Damian Walshe-Howling

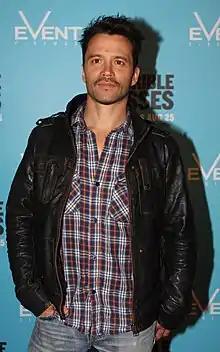
Walshe-Howling in August 2011

Damian Walshe-Howling is an Australian actor, well known for his role as Andrew "Benji" Veniamin in the Australian underworld drama "Underbelly", for which he won the Best Supporting or Guest Actor in a Drama Series at the 2008 AFI Awards.